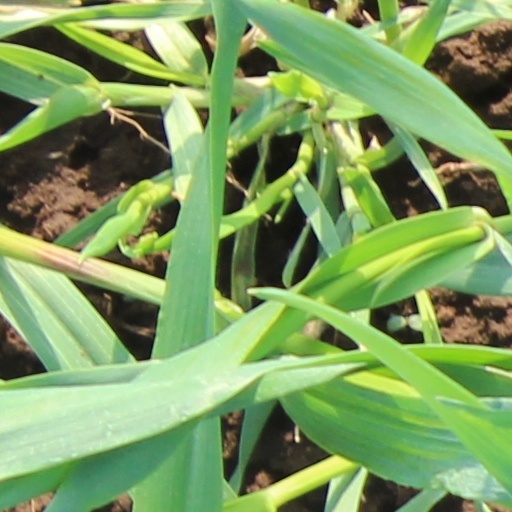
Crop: wheat